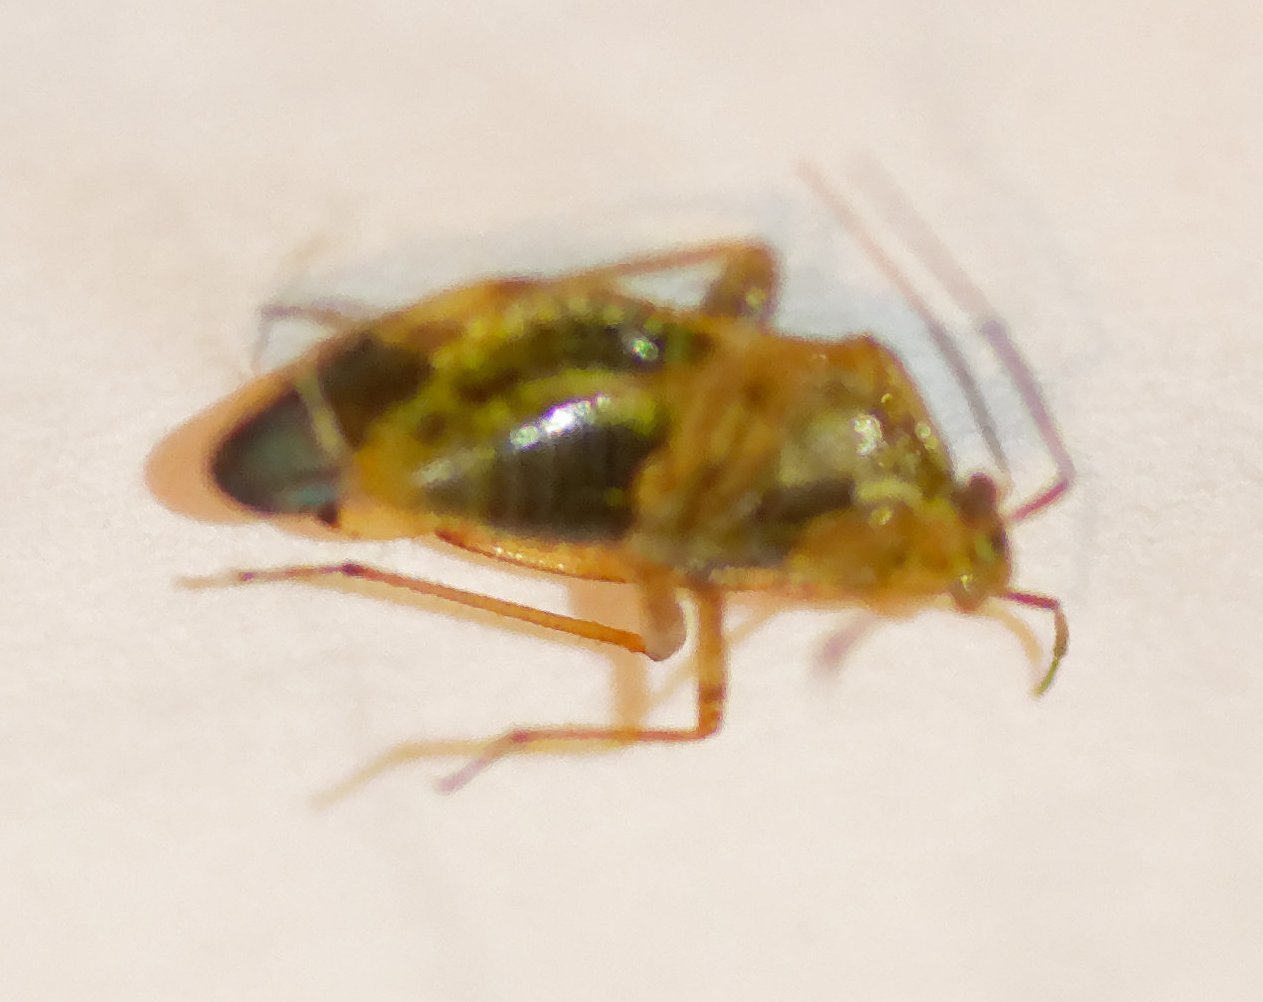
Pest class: lygus_bug